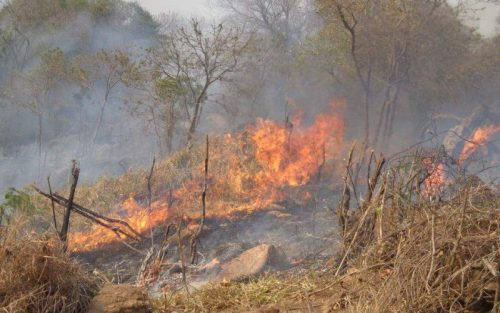
Fire: yes
Smoke: yes